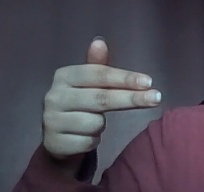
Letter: ghain